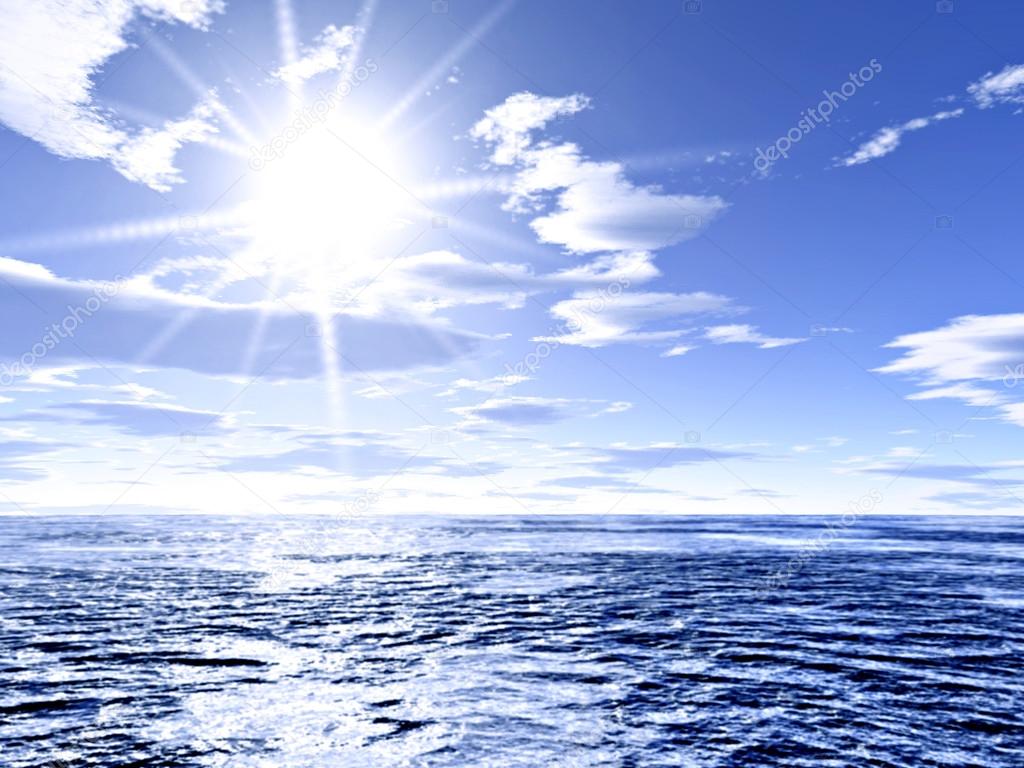
Weather: sun or clear